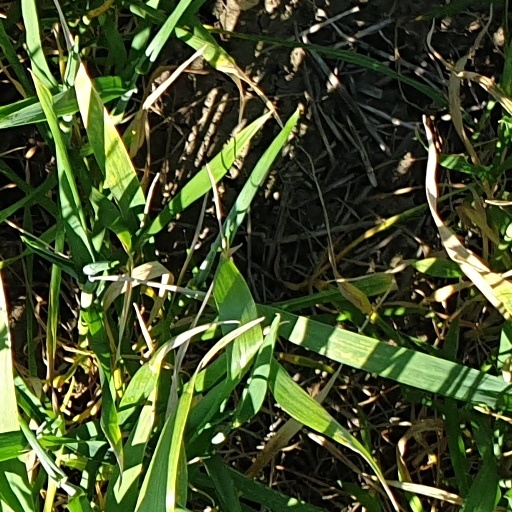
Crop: wheat